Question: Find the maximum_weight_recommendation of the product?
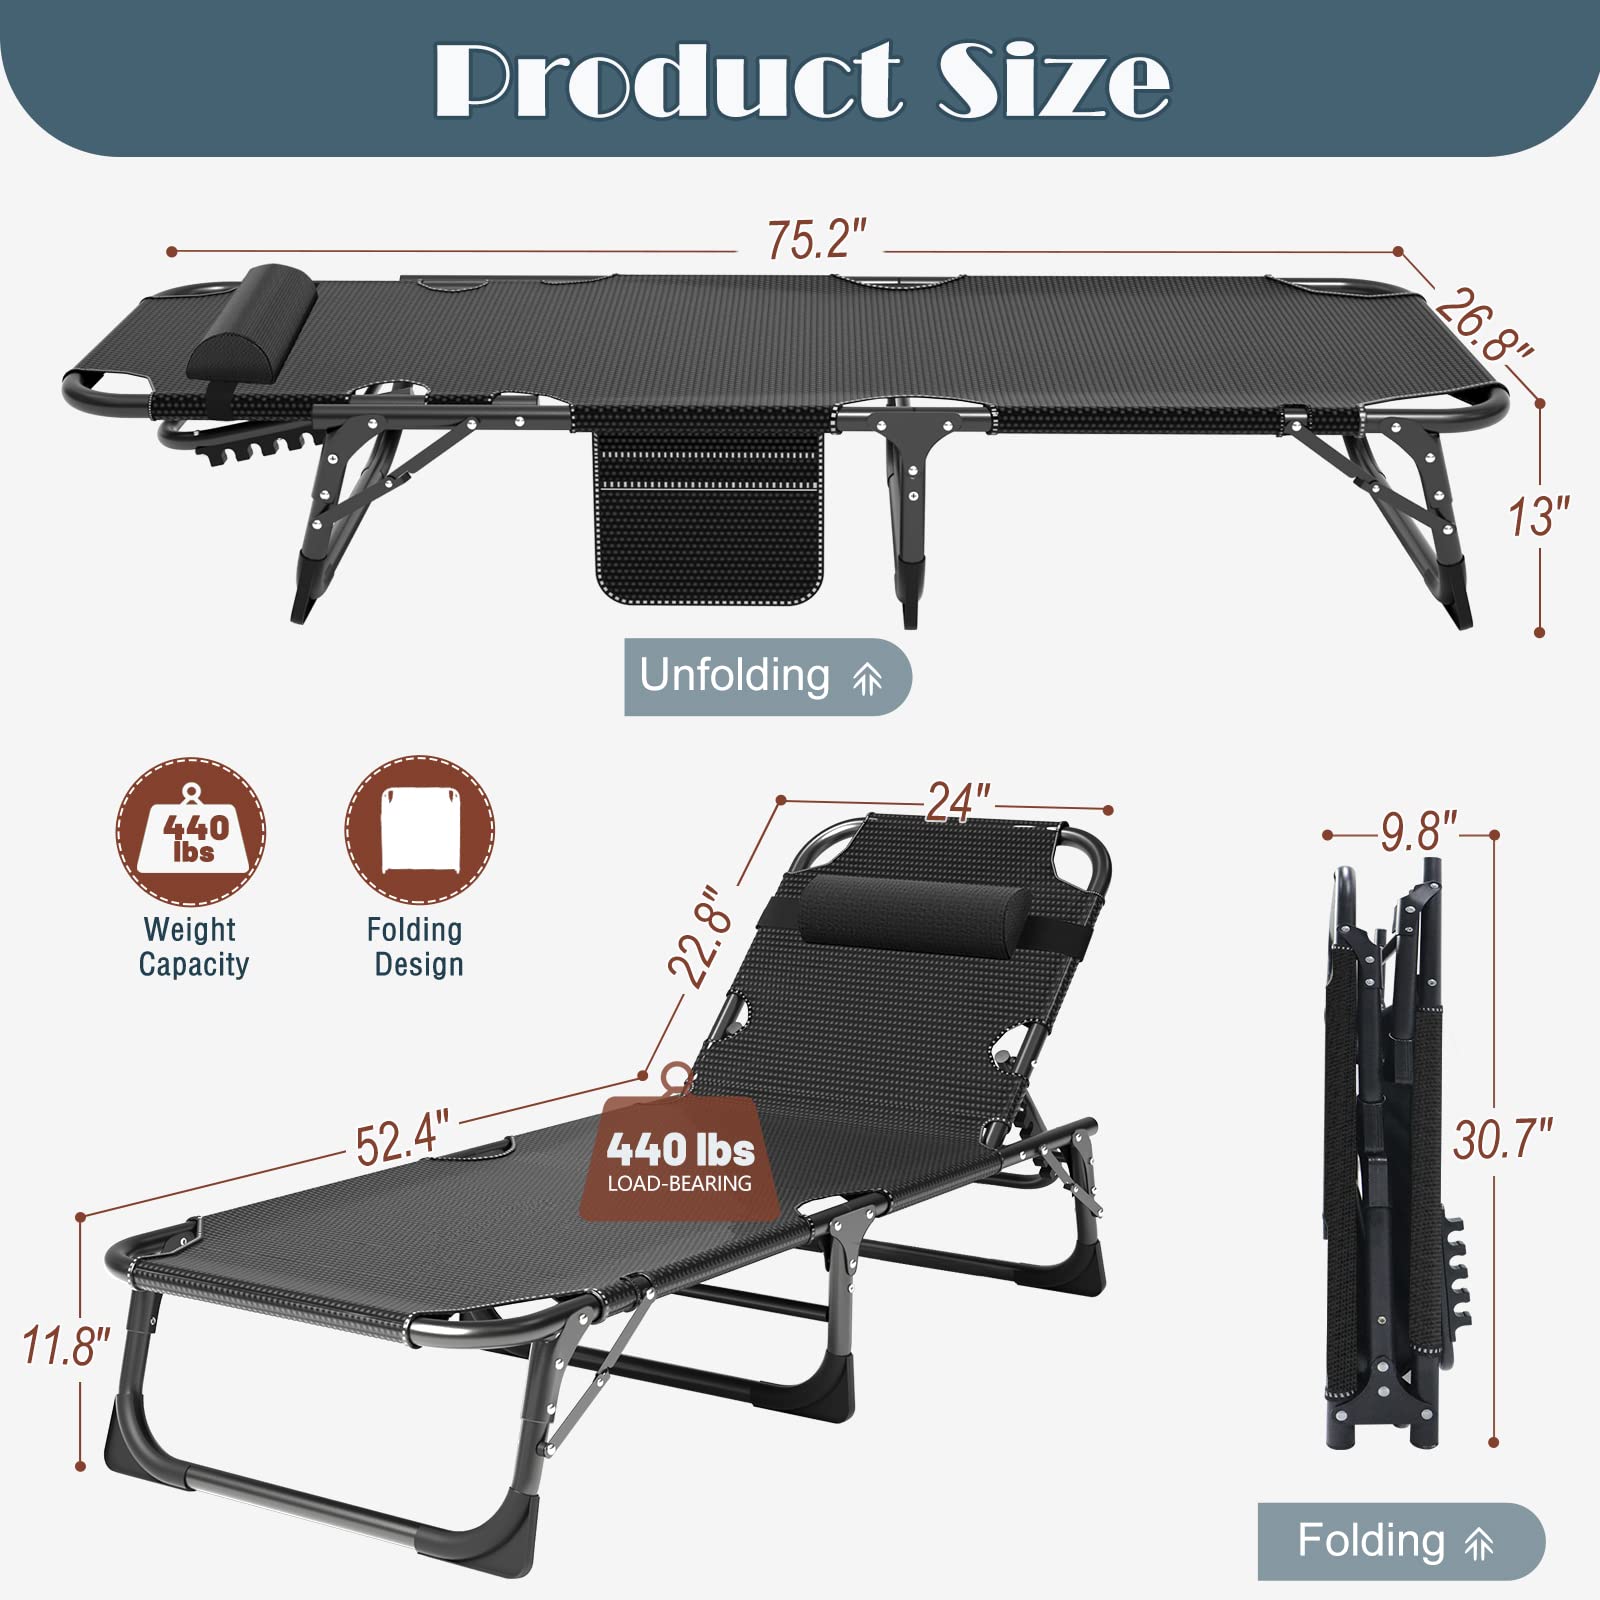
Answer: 440.0 pound